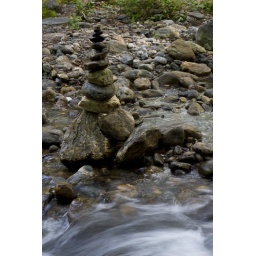
rock tower in creek